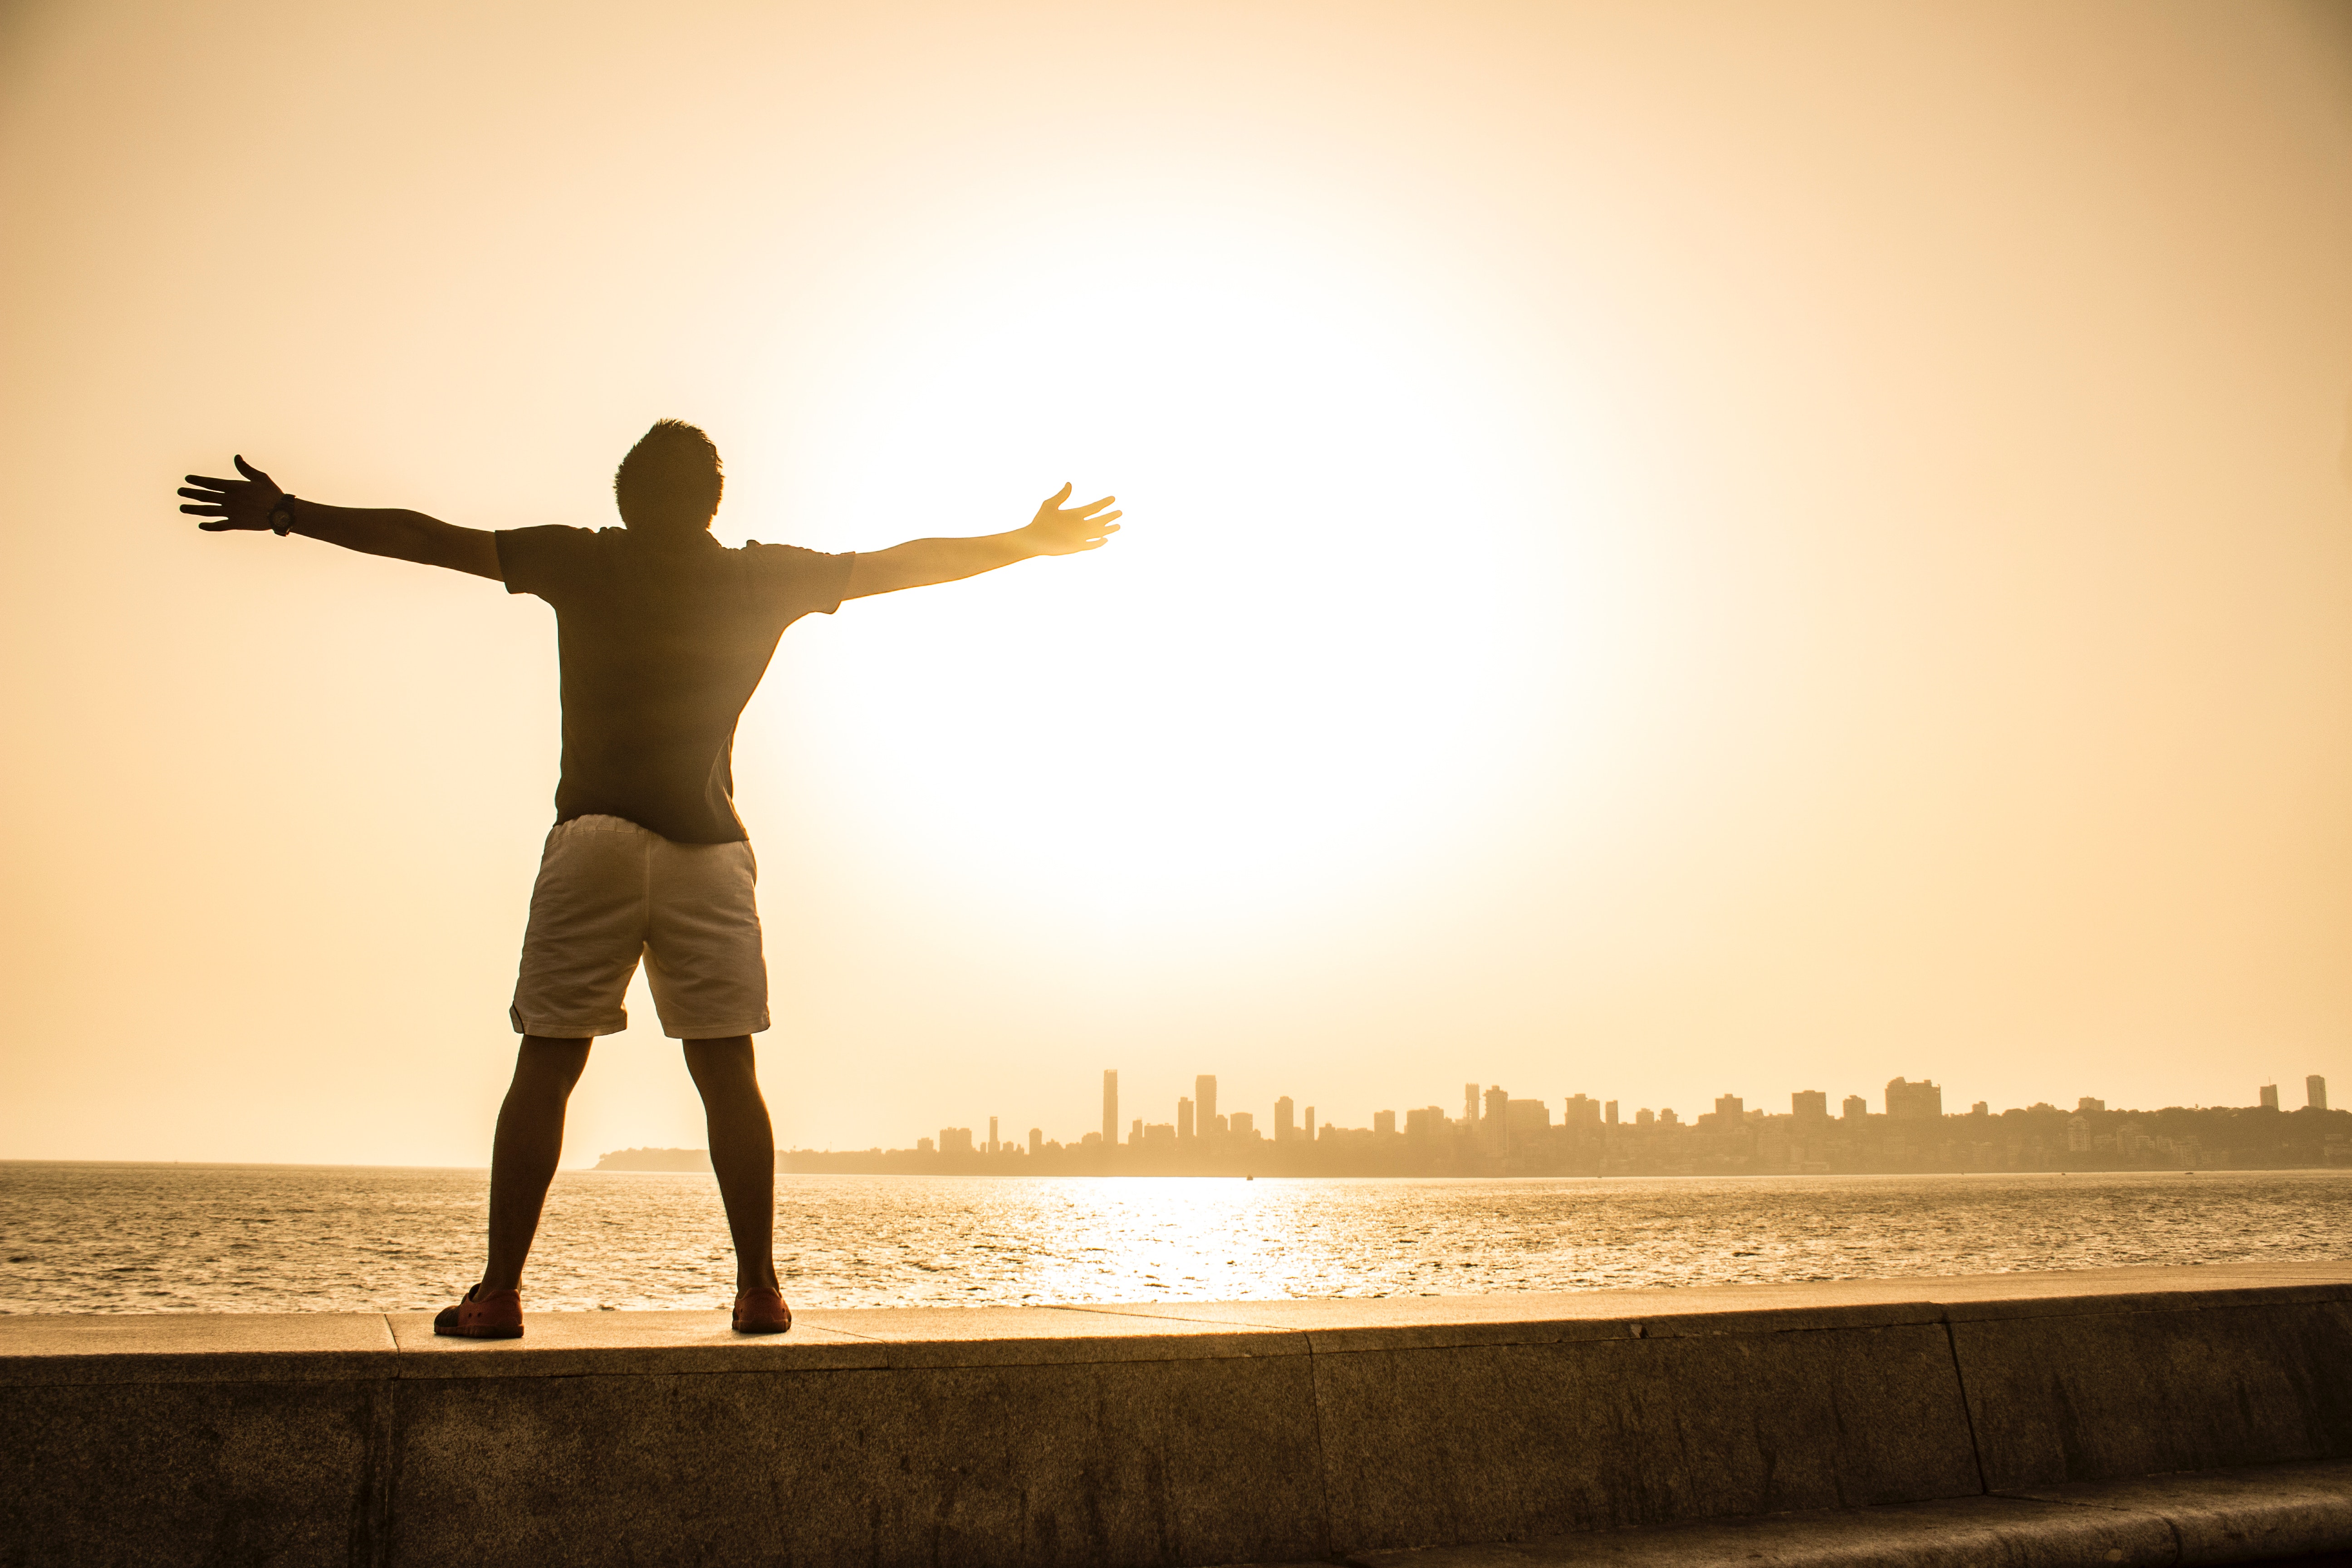
sky, sun, standing, water, sea, sunrise, morning, silhouette, horizon, sunset, vacation, fun, sunlight, happiness, evening, backlighting, calm, stock photography